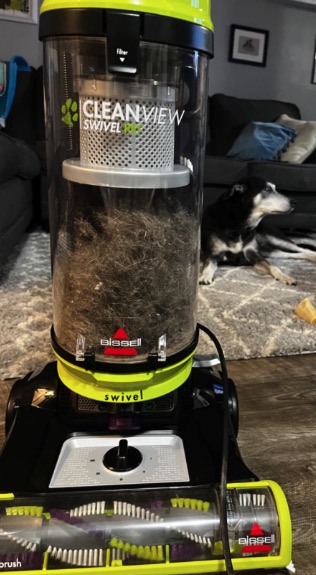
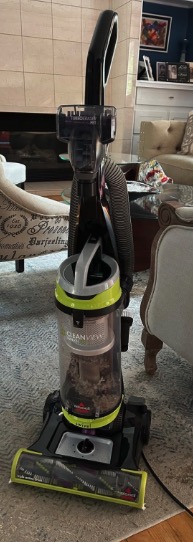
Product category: items_vacuum
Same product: yes